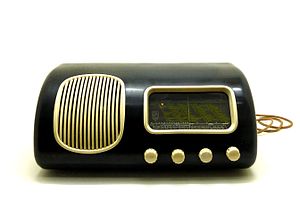
Bang & Olufsen / Historie / Administrerende direktør siden 1925
Beolit 39 fra 1939 var B & O's første radio med et kabinet i Bakelit.
""Beolit 39"" radio, 1939, Bang &amp; Olufsen, bakelit og carbamid
Bang & Olufsen er en dansk virksomhed, der designer, udvikler og markedsfører et udvalg af high-end produkter; herunder musiksystemer, højtalere, og fjernsyn, som kombinerer ny teknologi med design, kvalitet og brugervenlighed.